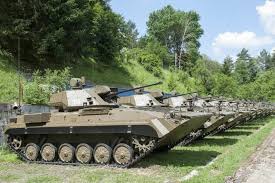
Label: BMP-2